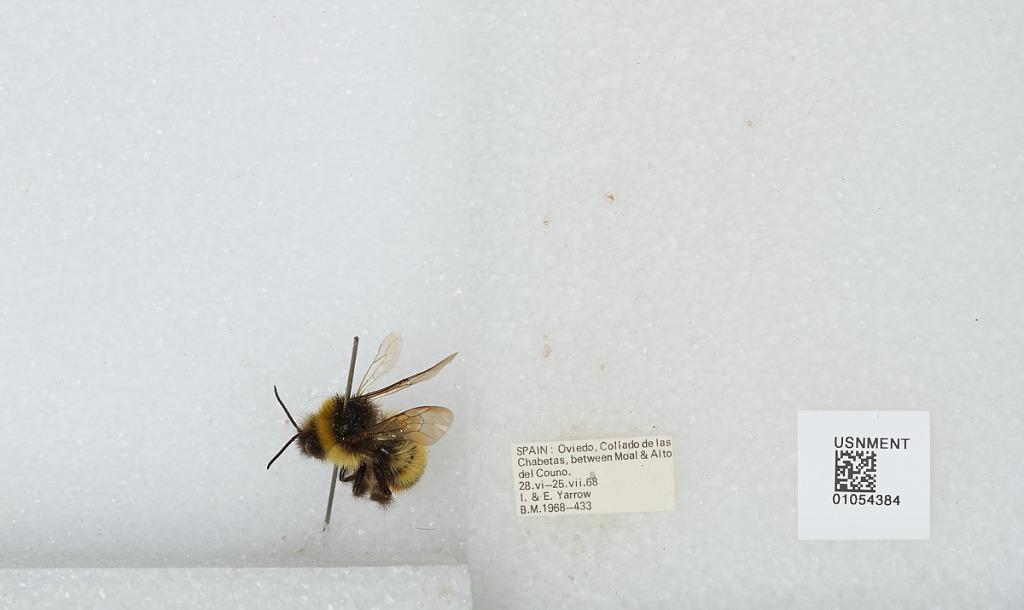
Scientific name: Bombus sp.
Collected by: I. Yarrow & E. Yarrow
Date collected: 1968-6-28
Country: Spain
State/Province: Asturias
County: Oviedo
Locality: Between Moal and Alto del Couno
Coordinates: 42.988, -6.63215